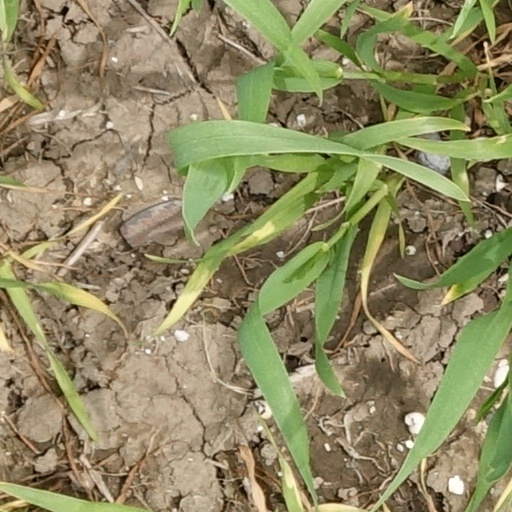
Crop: wheat